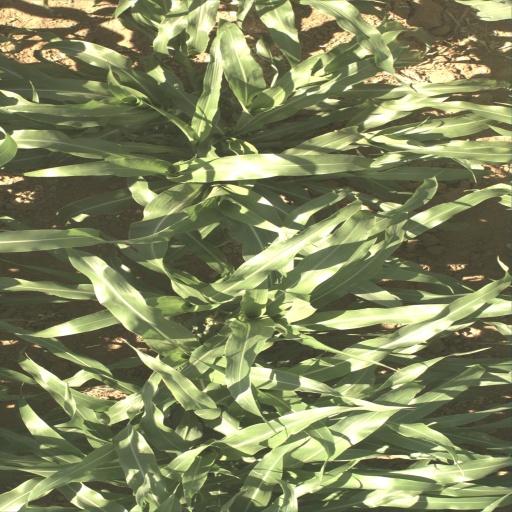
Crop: sorghum